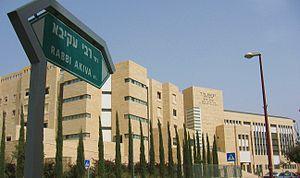
La yechiva de Mir, connue comme la Mirrer Yeshiva ou Mir, est une yechiva orthodoxe de rite lituanien de Jérusalem en Israël. Avec 6 000 étudiants, c'est la plus grande yechiva d'Israël. De nombreux étudiants viennent des États-Unis et du Canada. Elle constitue la plus grande yechiva au monde. Le rabbin Nosson Tzvi Finkel est le rosh yeshiva de la yechiva à Jérusalem jusqu'à sa disparition, le 8 novembre 2011. Son fils, le rabbin Eliézer Yehouda Finkel lui succède.